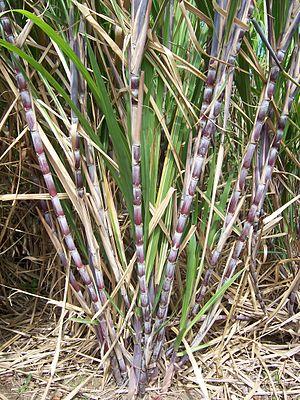
Le chaume est la tige caractéristique des plantes de la famille des Poaceae, formée d'une succession de nœuds et d'entrenœuds. C'est une tige cylindrique, le plus souvent herbacée, légère et résistante, à port dressé, généralement creuse sauf au niveau des nœuds, à paroi mince, en règle générale non ramifiée. Les tiges lignifiées ou sclérifiées de certaines espèces de graminées sont appelées « cannes », notamment la canne à sucre et la canne de Provence.